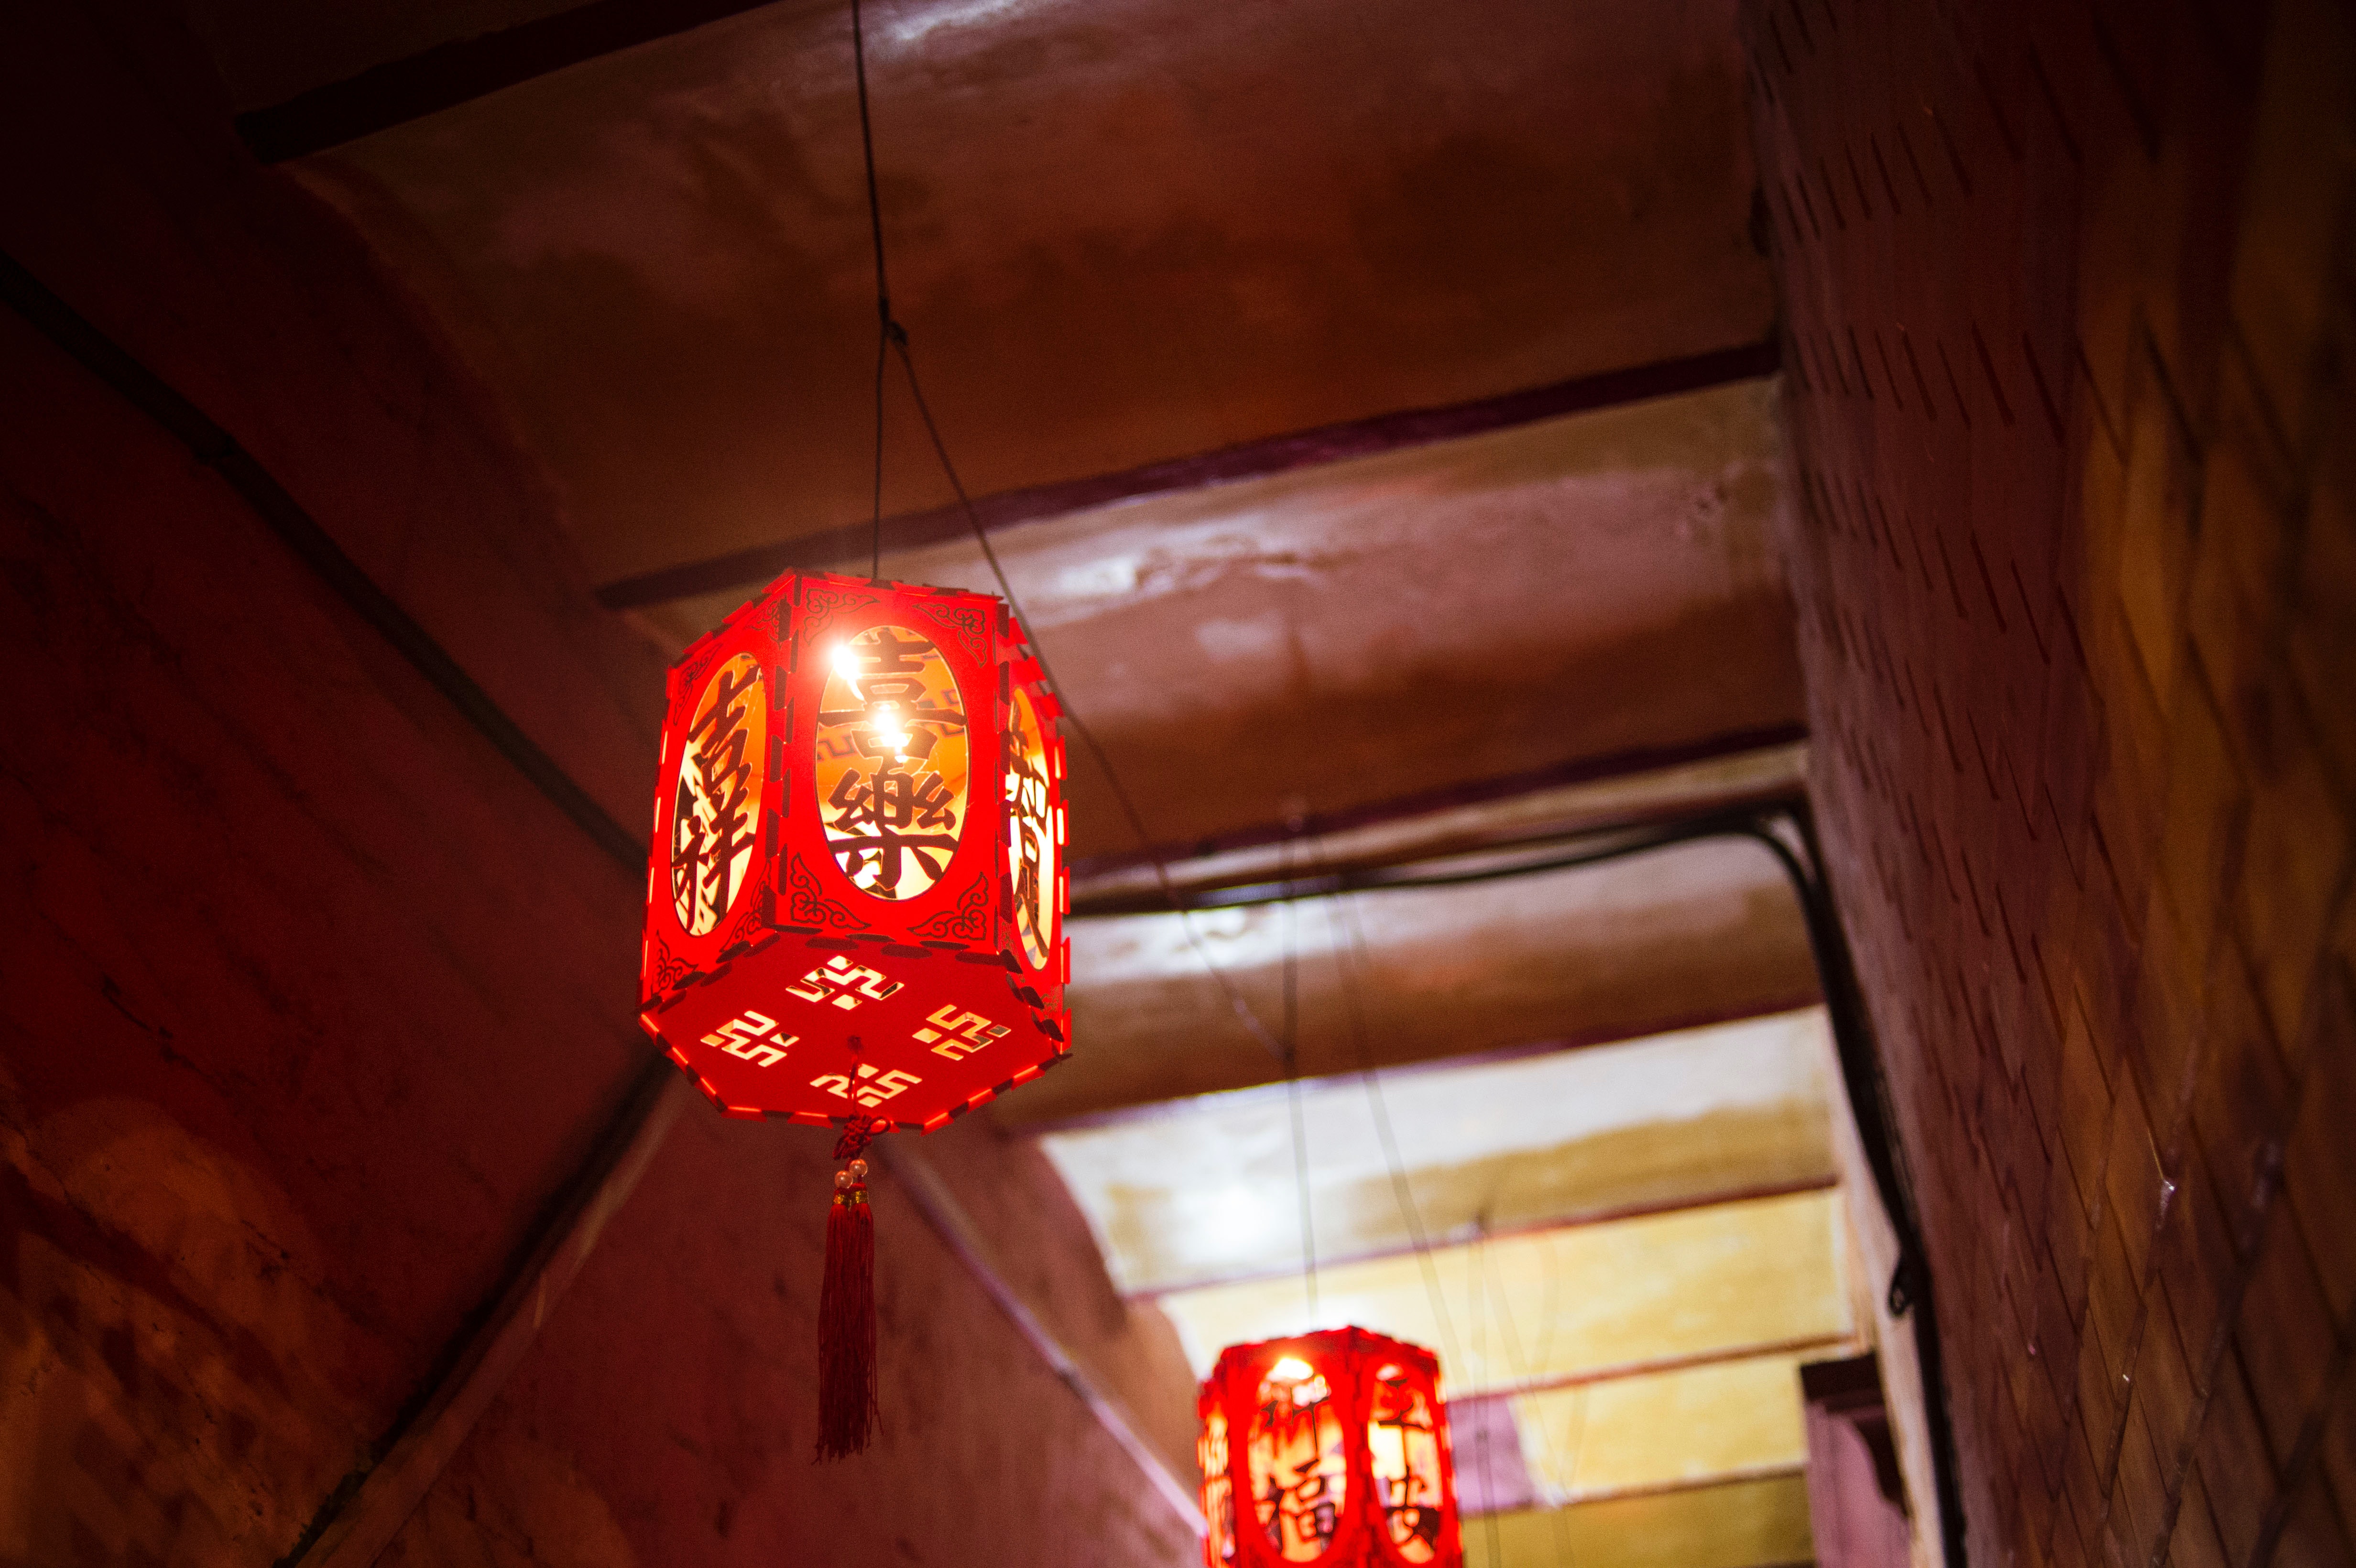
red, lighting, light, lantern